HM Victualling Yard, Deptford

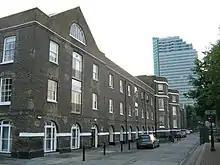
Riverside storehouse and administrative office.

It was only, finally, in the 1780s that HM Victualling Yard, Deptford, acquired the layout, scale and complexity of operations that it was to retain for the best part of the next two centuries. A comprehensive rebuilding took place, to designs by James Arrow (Surveyor to the Victualling Office, 1774–1785). Behind a row of riverside storehouses, the yard's various activities were accommodated in a variety of purpose-built manufacturing areas and specialised storage buildings, arranged around a central open space. To the south was the cooperage (for the manufacture and repair of barrels, in which the great majority of the yard's products were packed for storage and transport). To the west was a large meat processing area, with separate slaughterhouses, cutting houses and packing houses for beef and for pork. To the north, alongside a terrace of houses for senior officers, was a large brewhouse providing beer for the fleet, and towards the centre a bakery with twelve large ovens, which produced bread and ship's biscuits.